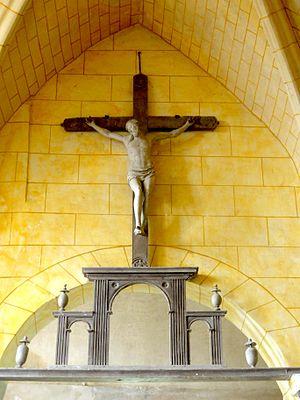
Nef, Christ en croix d'une poutre de gloire.
L'église Saint-Leu-Saint-Gilles est une église catholique située à Chennevières-lès-Louvres, dans le Val-d'Oise, en France. Elle remplace une ancienne église dédiée à saint Médard, qui se trouvait au sud du village et a été rasée au début du XVIIIᵉ siècle au plus tard. L'église actuelle a été fondée au XIVᵉ siècle par le seigneur de Chennevières, Gilles Choisel, d'où elle tient son saint patron, Gilles l'Ermite. Le second patron, saint Loup, n'est attesté qu'au milieu du XVIᵉ siècle. C'est à cette époque qu'un spacieux chœur Renaissance est édifié à l'est de la petite nef gothique. Il est flanquée de deux chapelles, dont celle du nord est dédiée à la Vierge Marie et accueille une statue de la Vierge à l'Enfant du début du XIVᵉ siècle. Le décor de l'abside est particulièrement soigné, et des niches à statues, dont deux avec des dais richement ouvragés, y agrémentent les piliers. Selon une inscription, l'achèvement du chœur actuel peut être situé en 1577. À cette époque, c'est encore une tour associée au château tout proche qui fait office de clocher. Il s'écroule en 1718, et le seigneur M.